Paphos Archaeological Museum

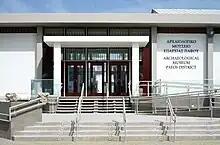
Paphos Archaeological Museum

Paphos Archaeological Museum is a museum in Paphos, western Cyprus. It contains items ranging in age from the Neolithic to 1700 AD, with five rooms showcasing exhibits dating from the Neolithic era to the Middle Ages. Most of the artefacts were unearthed in Palepafos (Kouklia), Nea Pafos (Paphos) and Marion-Arsinoe (Polis), and also from Pegeia, Kisonerga, Lempa, Pano Arodes, Salamiou, Akourdalia, Pomos, Kidasi, Geroskipou and other places. The collection includes skeletal remains recovered from 31 tombs near the eastern seafront of the ancient city of Nea Pafos in 1980–3.